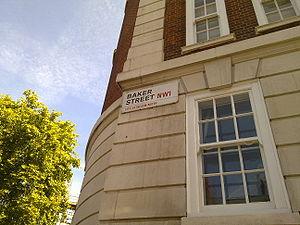
Baker Street est une rue de la cité de Westminster, dans le centre de Londres.